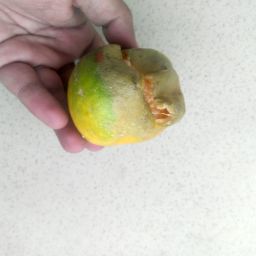
Fruit: Orange
Quality: Bad